Baró de Viver (Barcelona Metro)

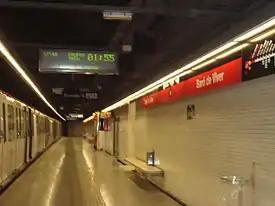
Baró de Viver station platform

Baró de Viver is a station of the Barcelona Metro, in the Baró de Viver area of Sant Andreu, a northern district of Barcelona. It is operated by Transports Metropolitans de Barcelona (TMB) and served by L1 (red line). The station opened in 1983 as the line grew from its terminus in Torras i Bages towards the municipality of Santa Coloma de Gramenet. It is located under the southern side of the busy Nus de la Trinitat, next to the Besòs river bank.